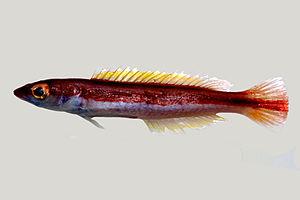
Les Labridae, ou communément nommés les Labres, représentent une vaste famille de poissons avec plus de 500 espèces distinctes. Ils constituent la deuxième plus grande famille des poissons marins et la troisième plus importante famille de l'ordre des Perciformes.